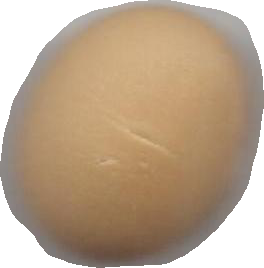
Variety: Grobogan